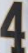
Number: 4